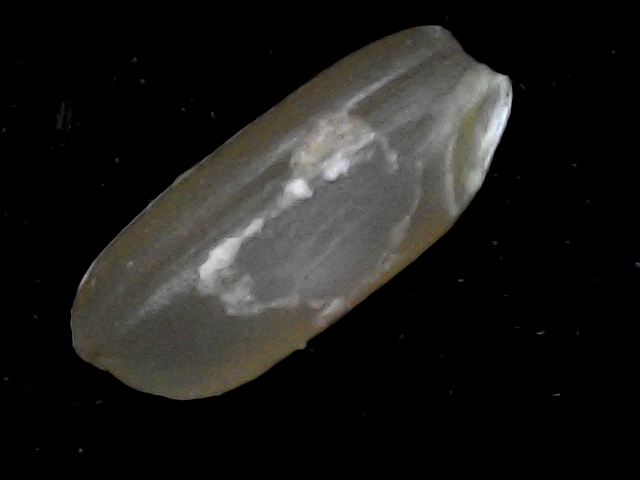
Rice variety: BD76